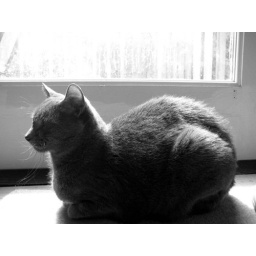
The side view of my cat (Russian Blue). He is sitting in front of a door.